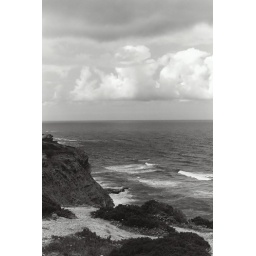
The sheppard face in land, looking at the horizont. The white dog sleeping. In the sky. Olympus OM10. Kodak T400 CN